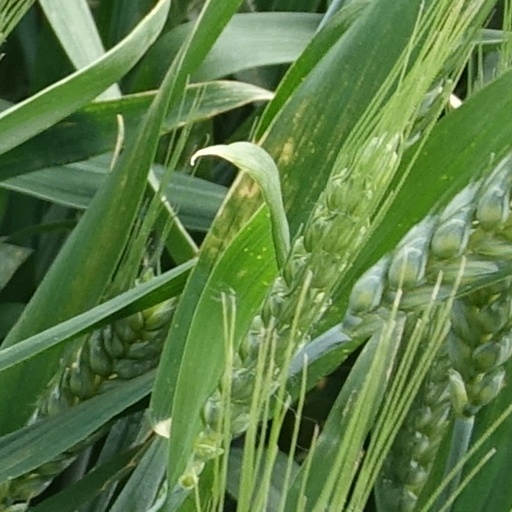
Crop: wheat